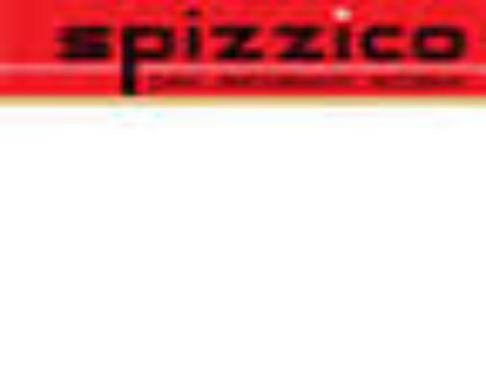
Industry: Food